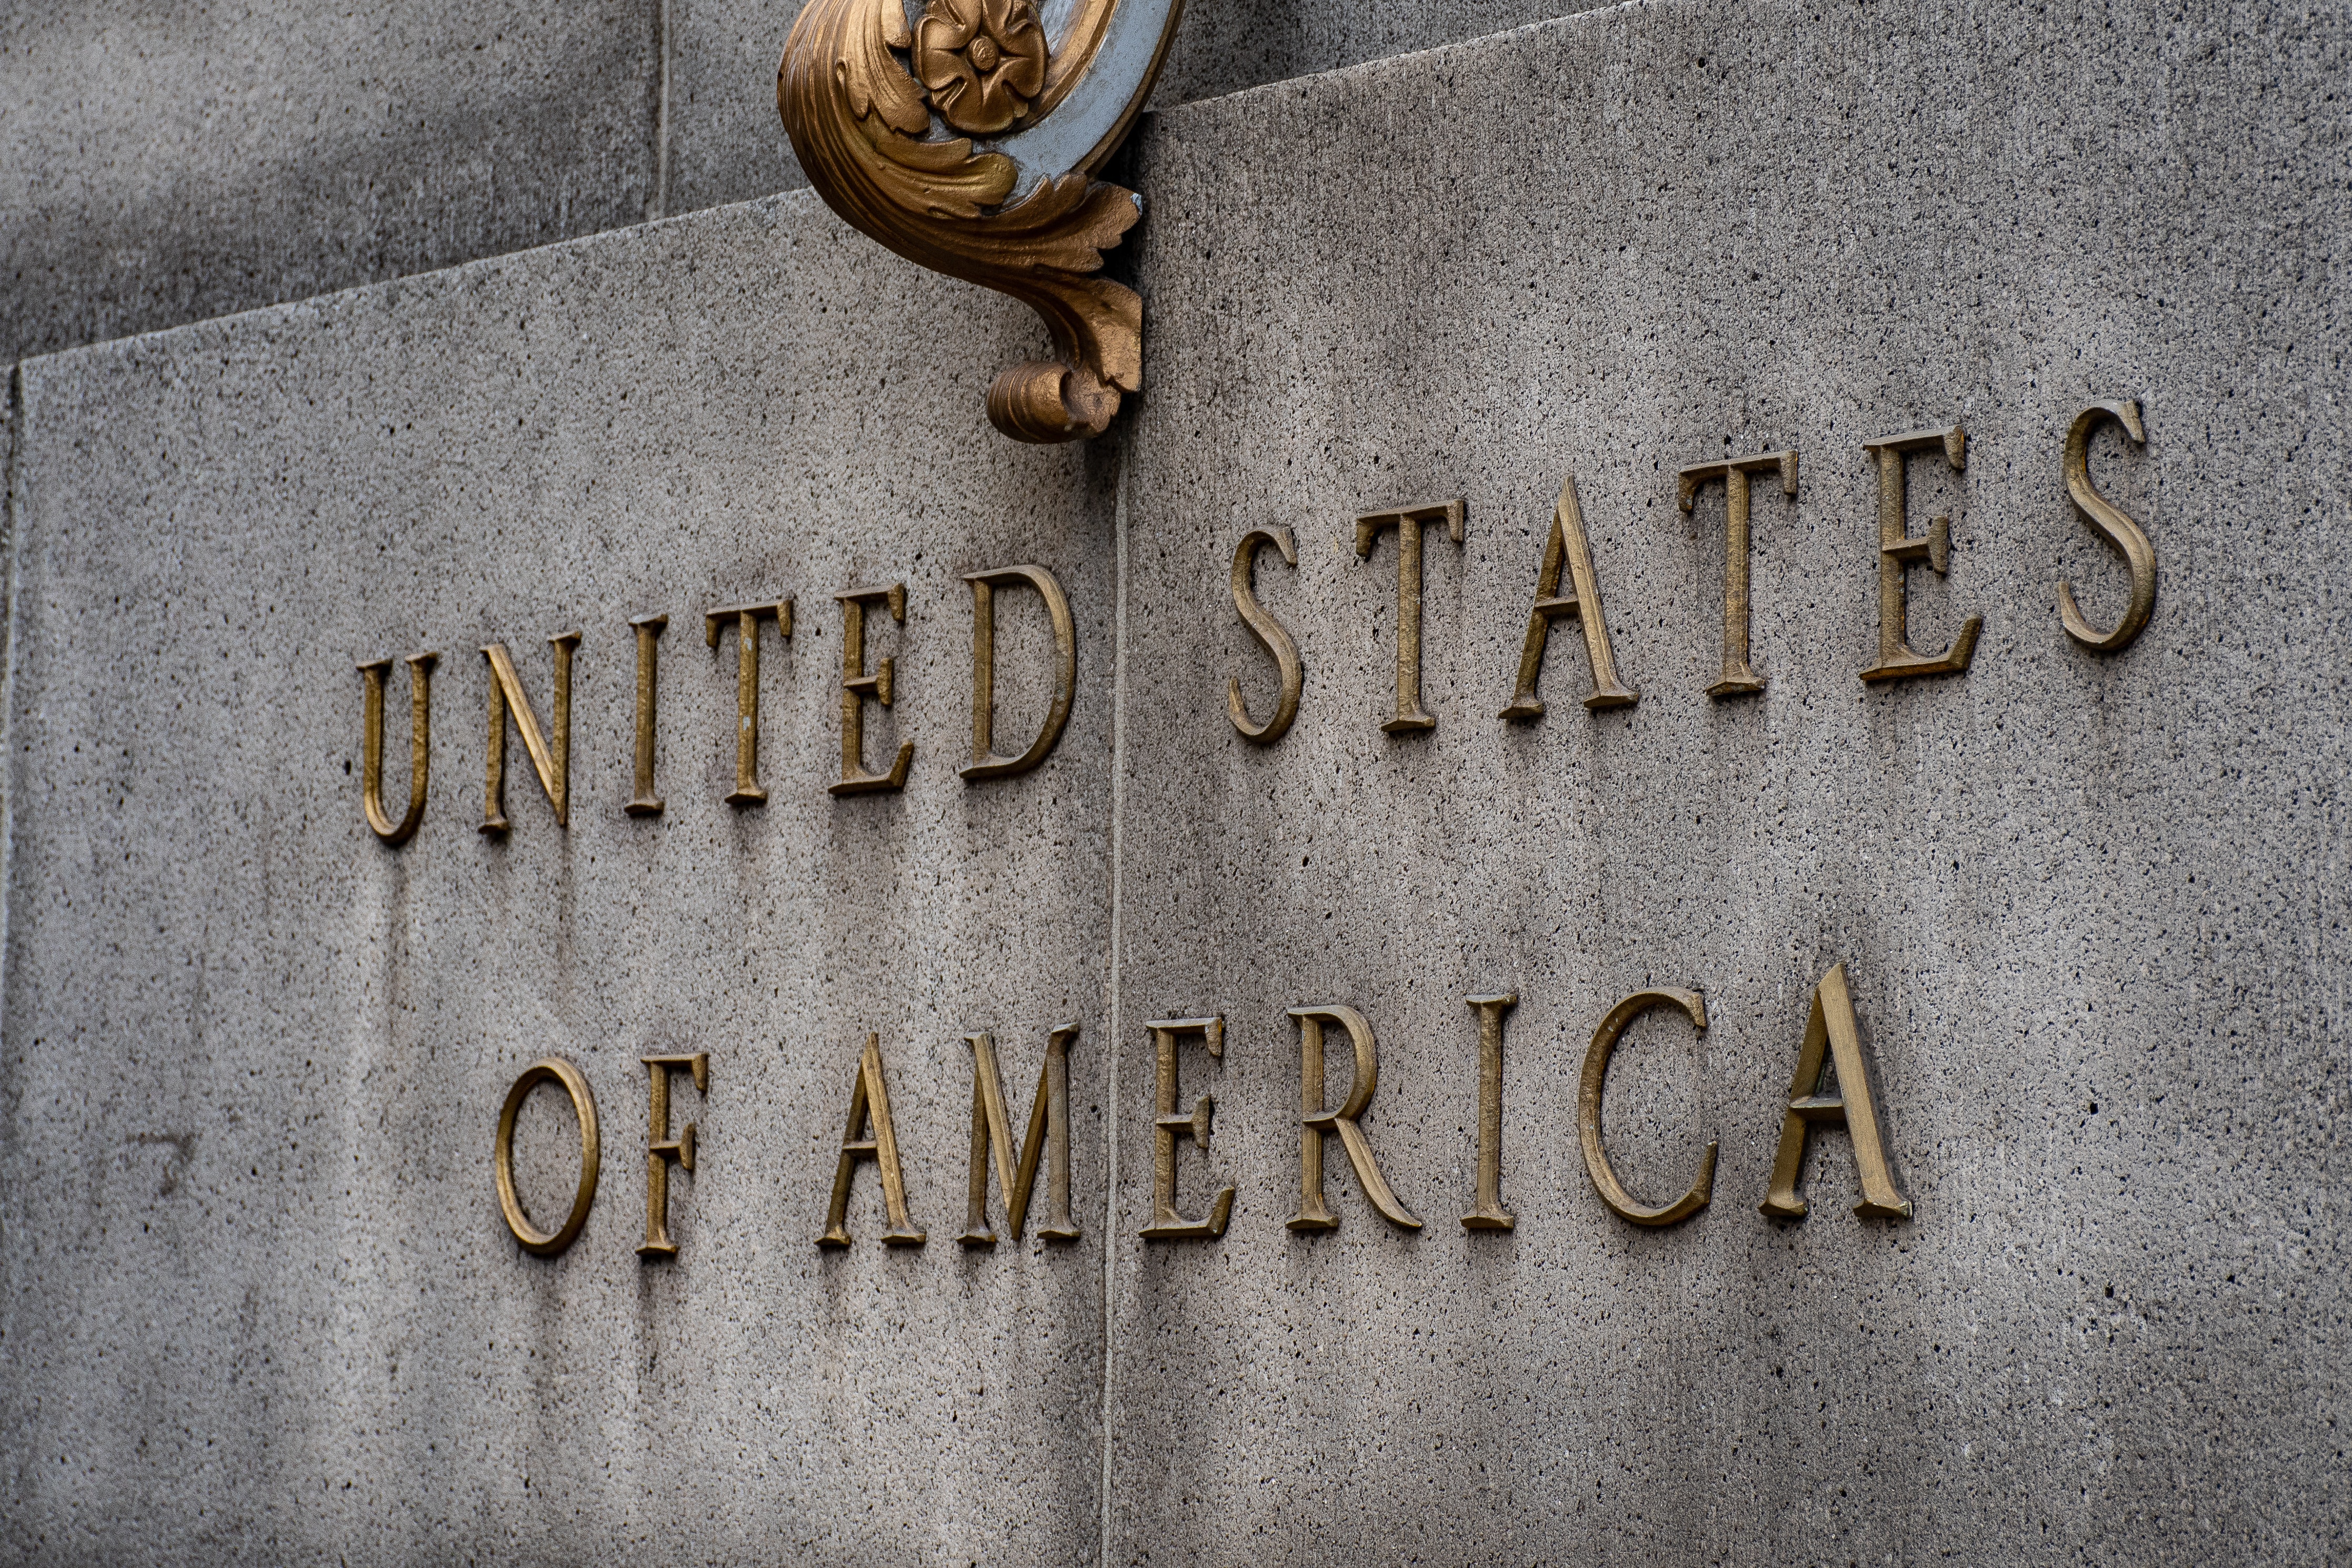
text, font, architecture, signage, wood, stock photography, logo, graphics